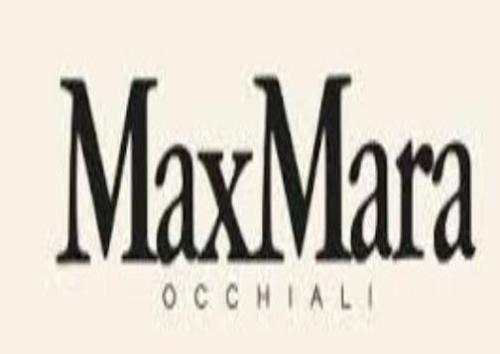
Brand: max mara
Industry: Clothes